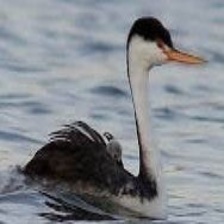
Species: CLARKS GREBE
Scientific name: AECHMOPHORUS CLARKII